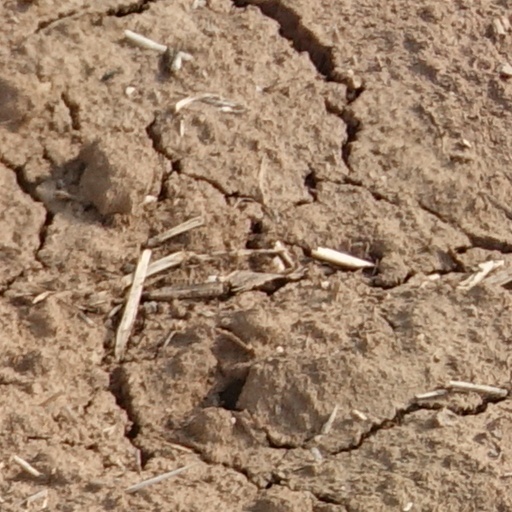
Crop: wheat